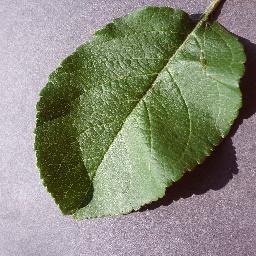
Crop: apple
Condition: healthy